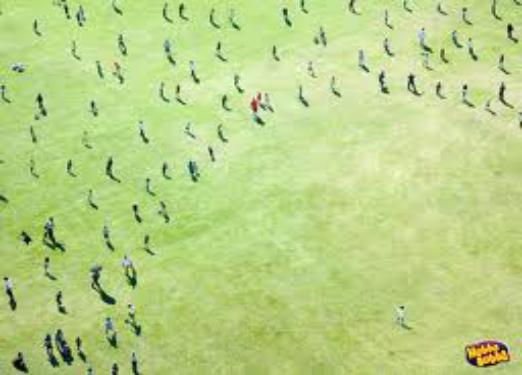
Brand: Hubba Bubba
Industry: Food